History of the British Isles

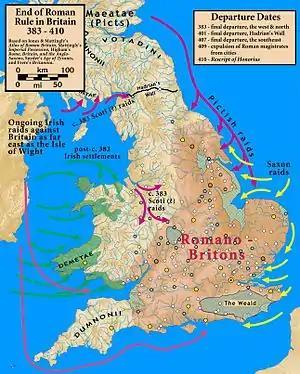
End of Roman rule in Britain, 383–410

In 55 and 54 BC, the Roman general Gaius Julius Caesar launched two separate invasions of the British Isles, though neither resulted in a full Roman occupation of the island. In 43 AD, southern Britain became part of the Roman Empire. On Nero's accession Roman Britain extended as far north as Lindum (Lincoln). Gaius Suetonius Paulinus, the conqueror of Mauretania (modern-day Algeria and Morocco), then became governor of Britain, where he spent most of his governorship campaigning in Wales. Eventually in 60 AD he penned up the last resistance and the last of the druids in the island of Mona (Anglesey). Paulinus led his army across the Menai Strait and massacred the druids and burnt their sacred groves. At the moment of triumph, news came of the Boudican revolt in East Anglia.